Marcus Titus

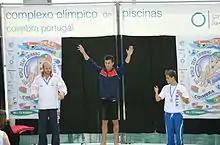
Marcus Titus at awards ceremony at World Deaf Swimming Championships in Portugal

Titus is a 100 breaststroke recorder holder at his university. He placed third in 100m breast at the 2009 ConocoPhillips National Championship as well as fourth in the same event the following year. The last year he competed he got third in the 100m breast at the 2011 ConocoPhillips National Championship. In the 2011 Deaflympics, Titus broke the world record by beating his own record. He was named Swimmer of the Meet when he won five individual gold medals as well as silver and bronze medal at the International Deaf Swimming Competition. Marcus Titus was also in the Mexico Pan American Games in 2011 and won a silver medal in 4x100 medley relay and a bronze medal in 100m breaststroke. In 2012, he almost made it into the Olympic Roster by eight tenths of a second in the 100 breast stroke.